Daphne (singer)

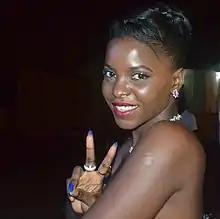
Daphne in 2017

Daphne Njie Efundem (born September 20, 1989) known as Daphne, is a Cameroonian singer. She began her career in 2013 and released her first single entitled "Rastafari" the following year but gained international recognition in 2017 with her track "Calée." She released an album entitled "Here to Stay" in 2016 and a dozen singles.